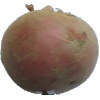
Label: Potato Red 1